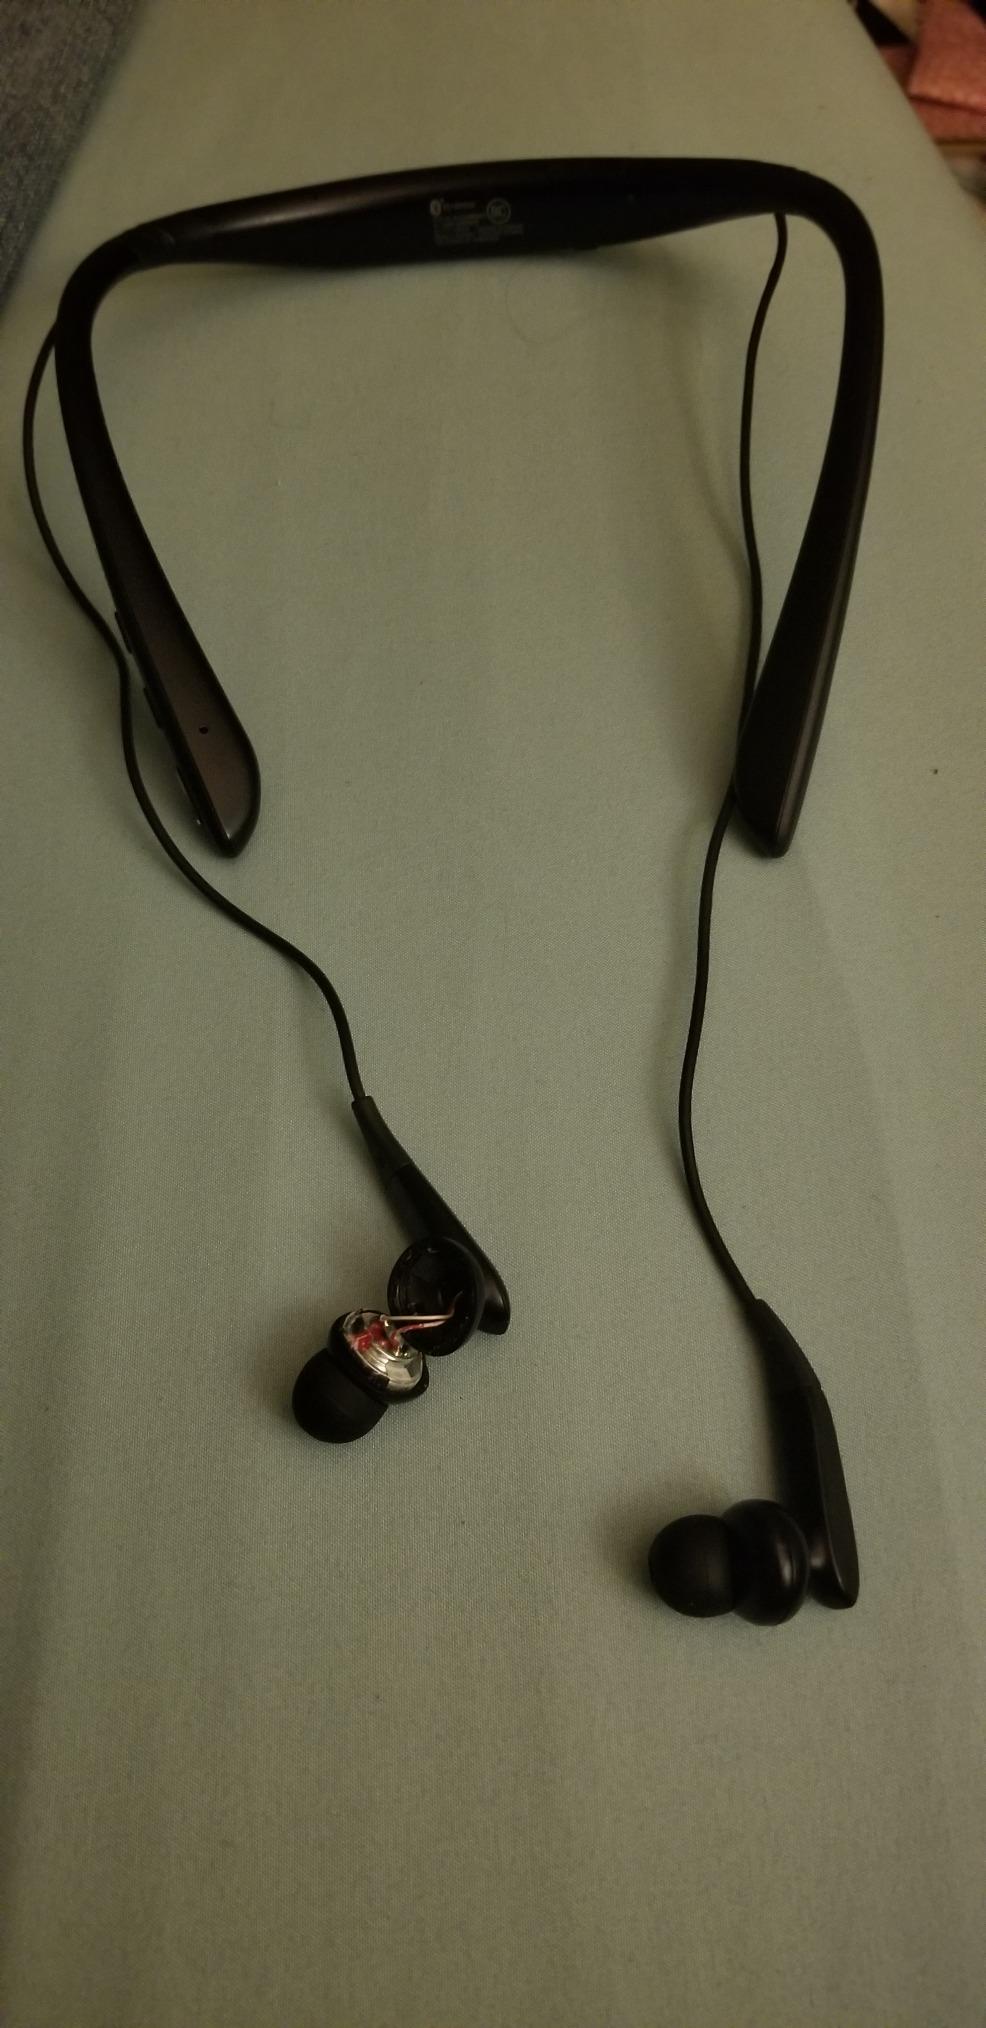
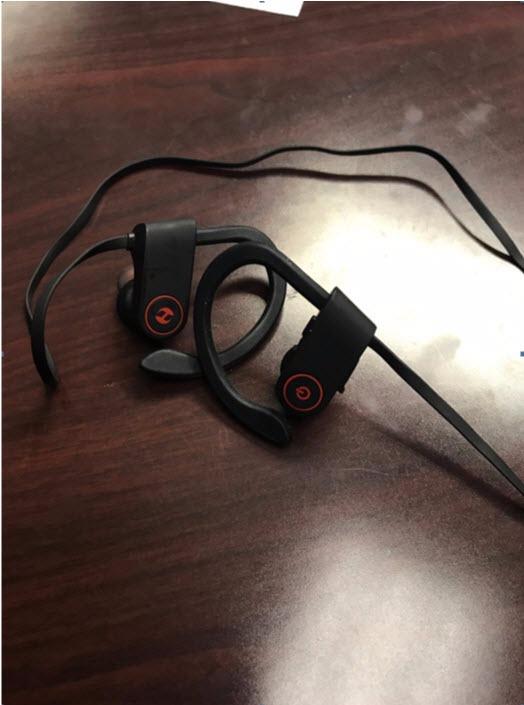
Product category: headphones
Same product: no